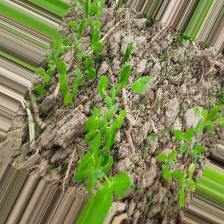
Label: Normal